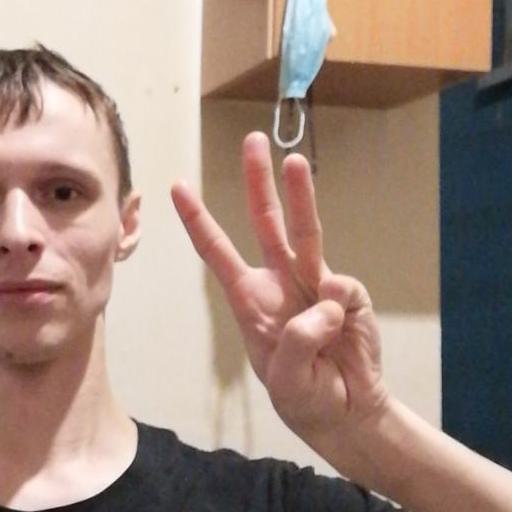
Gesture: three